United States–European Union relations

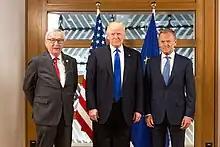
U.S. President Donald Trump with President of the European Council Donald Tusk and President of the European Commission Jean-Claude Juncker on 25 May 2017 in Brussels, Belgium

In 2007, a Transatlantic Economic Council was established to direct economic cooperation between the two. It is headed by the U.S. Deputy National Security Advisor for International Economic Affairs and the EU's Commissioner for Trade. However, it is yet to produce solid results. A Transatlantic Free Trade Area had been proposed in the 1990s and later in 2006 by German Chancellor Angela Merkel in reaction to the collapse of the Doha round of trade talks. However, protectionism on both sides may be a barrier to any future agreement. Recent developments have seen the proposal of a new agreement called the Transatlantic Trade and Investment Partnership (TTIP) between the U.S. and the EU. This agreement has the aim of fostering economic growth through bilateral trade and investments. In August 2019, Trump announced an accord to increase beef exports to the European Union. The U.S. Trade Representative Robert Lighthizer signed agreement with Jani Raappana, representing EU Presidency, and Ambassador Stavros Lambrinidis of the EU delegation.